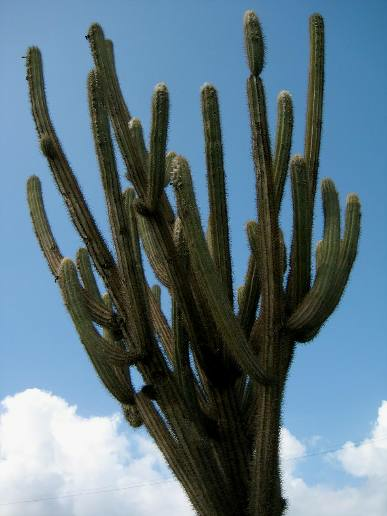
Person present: No